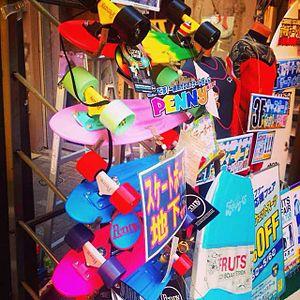
Un Penny est un type de board en plastique, connu dans l'industrie comme un cruiser court.